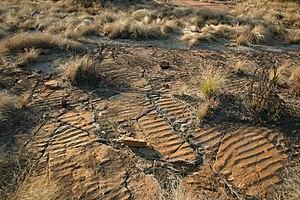
Le Magaliesberg est une chaîne de montagnes d'Afrique du Sud qui culmine à 1 853 mètres d'altitude. Ces montagnes dont la formation remonte à environ deux milliards d'années sont parmi les plus anciennes du monde. Le Magaliesberg s'étend sur 196 km selon la forme d'un « S » couché depuis l'est de Pretoria dans la province du Gauteng jusqu'à la province du Nord-Ouest, au niveau du Pilanesberg.